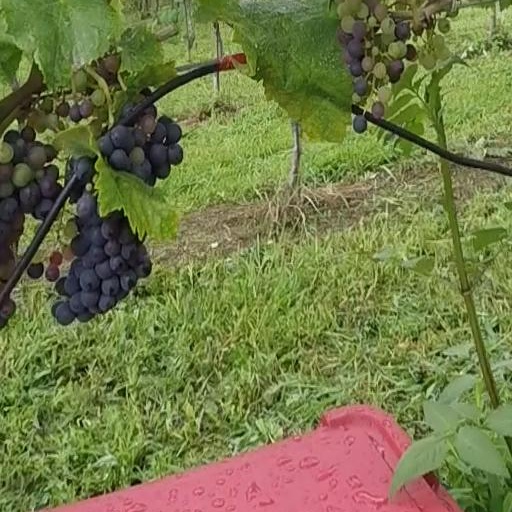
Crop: grape